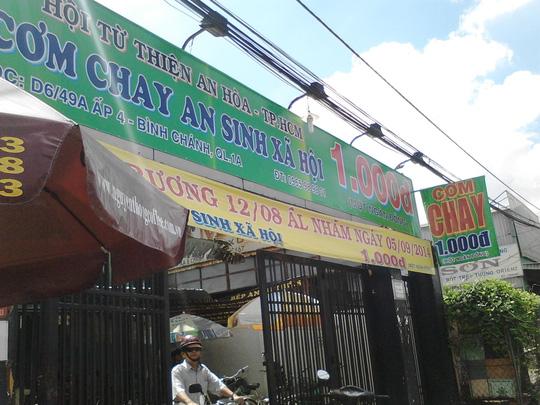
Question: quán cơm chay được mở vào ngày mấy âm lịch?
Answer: ngày 12 tháng 8 âm lịch